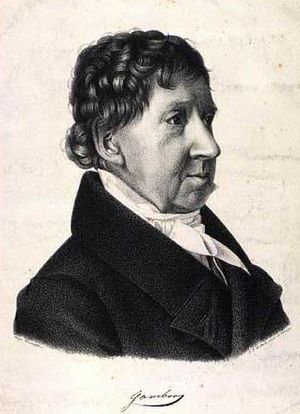
Anders Gamborg
Anders Gamborg (24.11.1753-11.9.1833) dansk professor og Regensprovst
Anders Gamborg var en dansk filosof og professor ved Københavns Universitet, hvor han bl.a. var lærer for Anders Sandøe Ørsted.